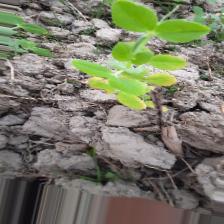
Label: Normal